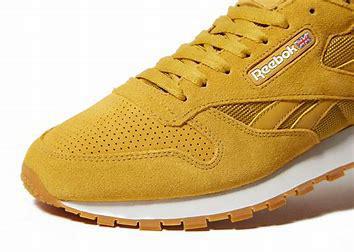
Brand: Reebok
Model: Classic